Arkansas Highway 16

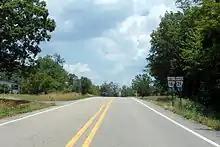
Highway 16 running concurrent with Highway 21 north of Fallsville as a segment of the Ozark Highlands Scenic Byway.

Highway 16 begins in Siloam Springs in Benton County, 3 miles (4.8 km) from the Oklahoma border. The highway's western terminus is US 412/Highway 59 in a commercial area; it runs south to Highway 16S (Kenwood Avenue). Highway 16 continues southeast, exiting the city and becoming a steep, winding road through the oak-hickory forest. Near the Washington County line, Highway 16 enters a small segment of the Ozark National Forest disconnected from the larger section of the forest north of Russellville. At the county line, Highway 16 serves as the eastern terminus of Highway 244, and briefly runs east along the county line as a section line road. In Washington County, Highway 16 continues east in the National Forest, serving the Lake Wedington Recreation Area, which contains the Lake Wedington Historic District, and crossing the Illinois River, the eastern boundary of the National Forest, near Savoy. It continues to wind through sparsely populated forested land, passing the unincorporated community of Wedington Woods before entering Fayetteville, the third-largest city in Arkansas and county seat of Washington County.